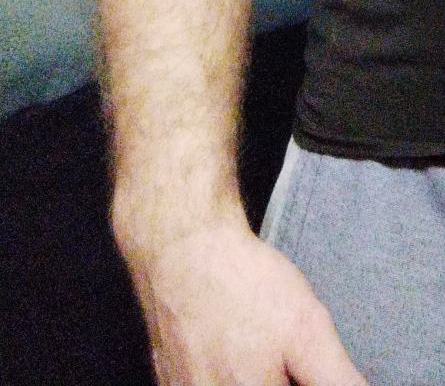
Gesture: no_gesture